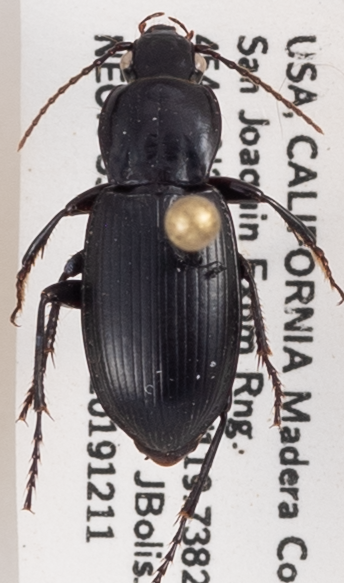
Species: Pterostichus ordinarius
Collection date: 2019-12-11 05:00:00
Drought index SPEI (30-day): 0.71
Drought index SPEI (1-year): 0.39
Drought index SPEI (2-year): -0.1